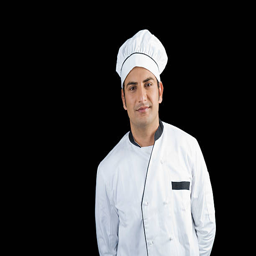
portrait of a chef smiling